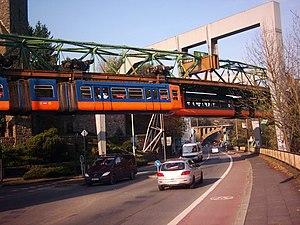
Un monorail est un système de transport guidé où les véhicules roulent sur une voie unique, un rail ou une poutre en béton. Par extension, le terme s'applique à tout type de véhicules utilisant un rail ou une poutre de guidage. Les véhicules monorail sont plus larges que la voie de guidage qui les supporte. Le terme monorail peut aussi désigner le véhicule lui-même.